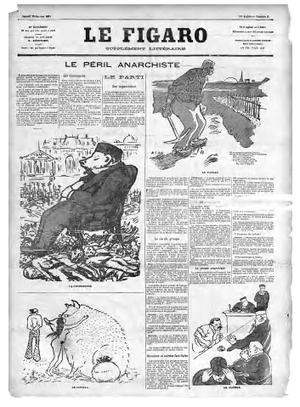
Le Figaro est un journal quotidien français fondé en 1826, sous le règne de Charles X. Il est à ce titre le plus ancien quotidien de la presse française encore publié. Il est nommé d'après Figaro, le personnage de Beaumarchais, dont il met en exergue la réplique : « Sans la liberté de blâmer, il n'est point d'éloge flatteur. »